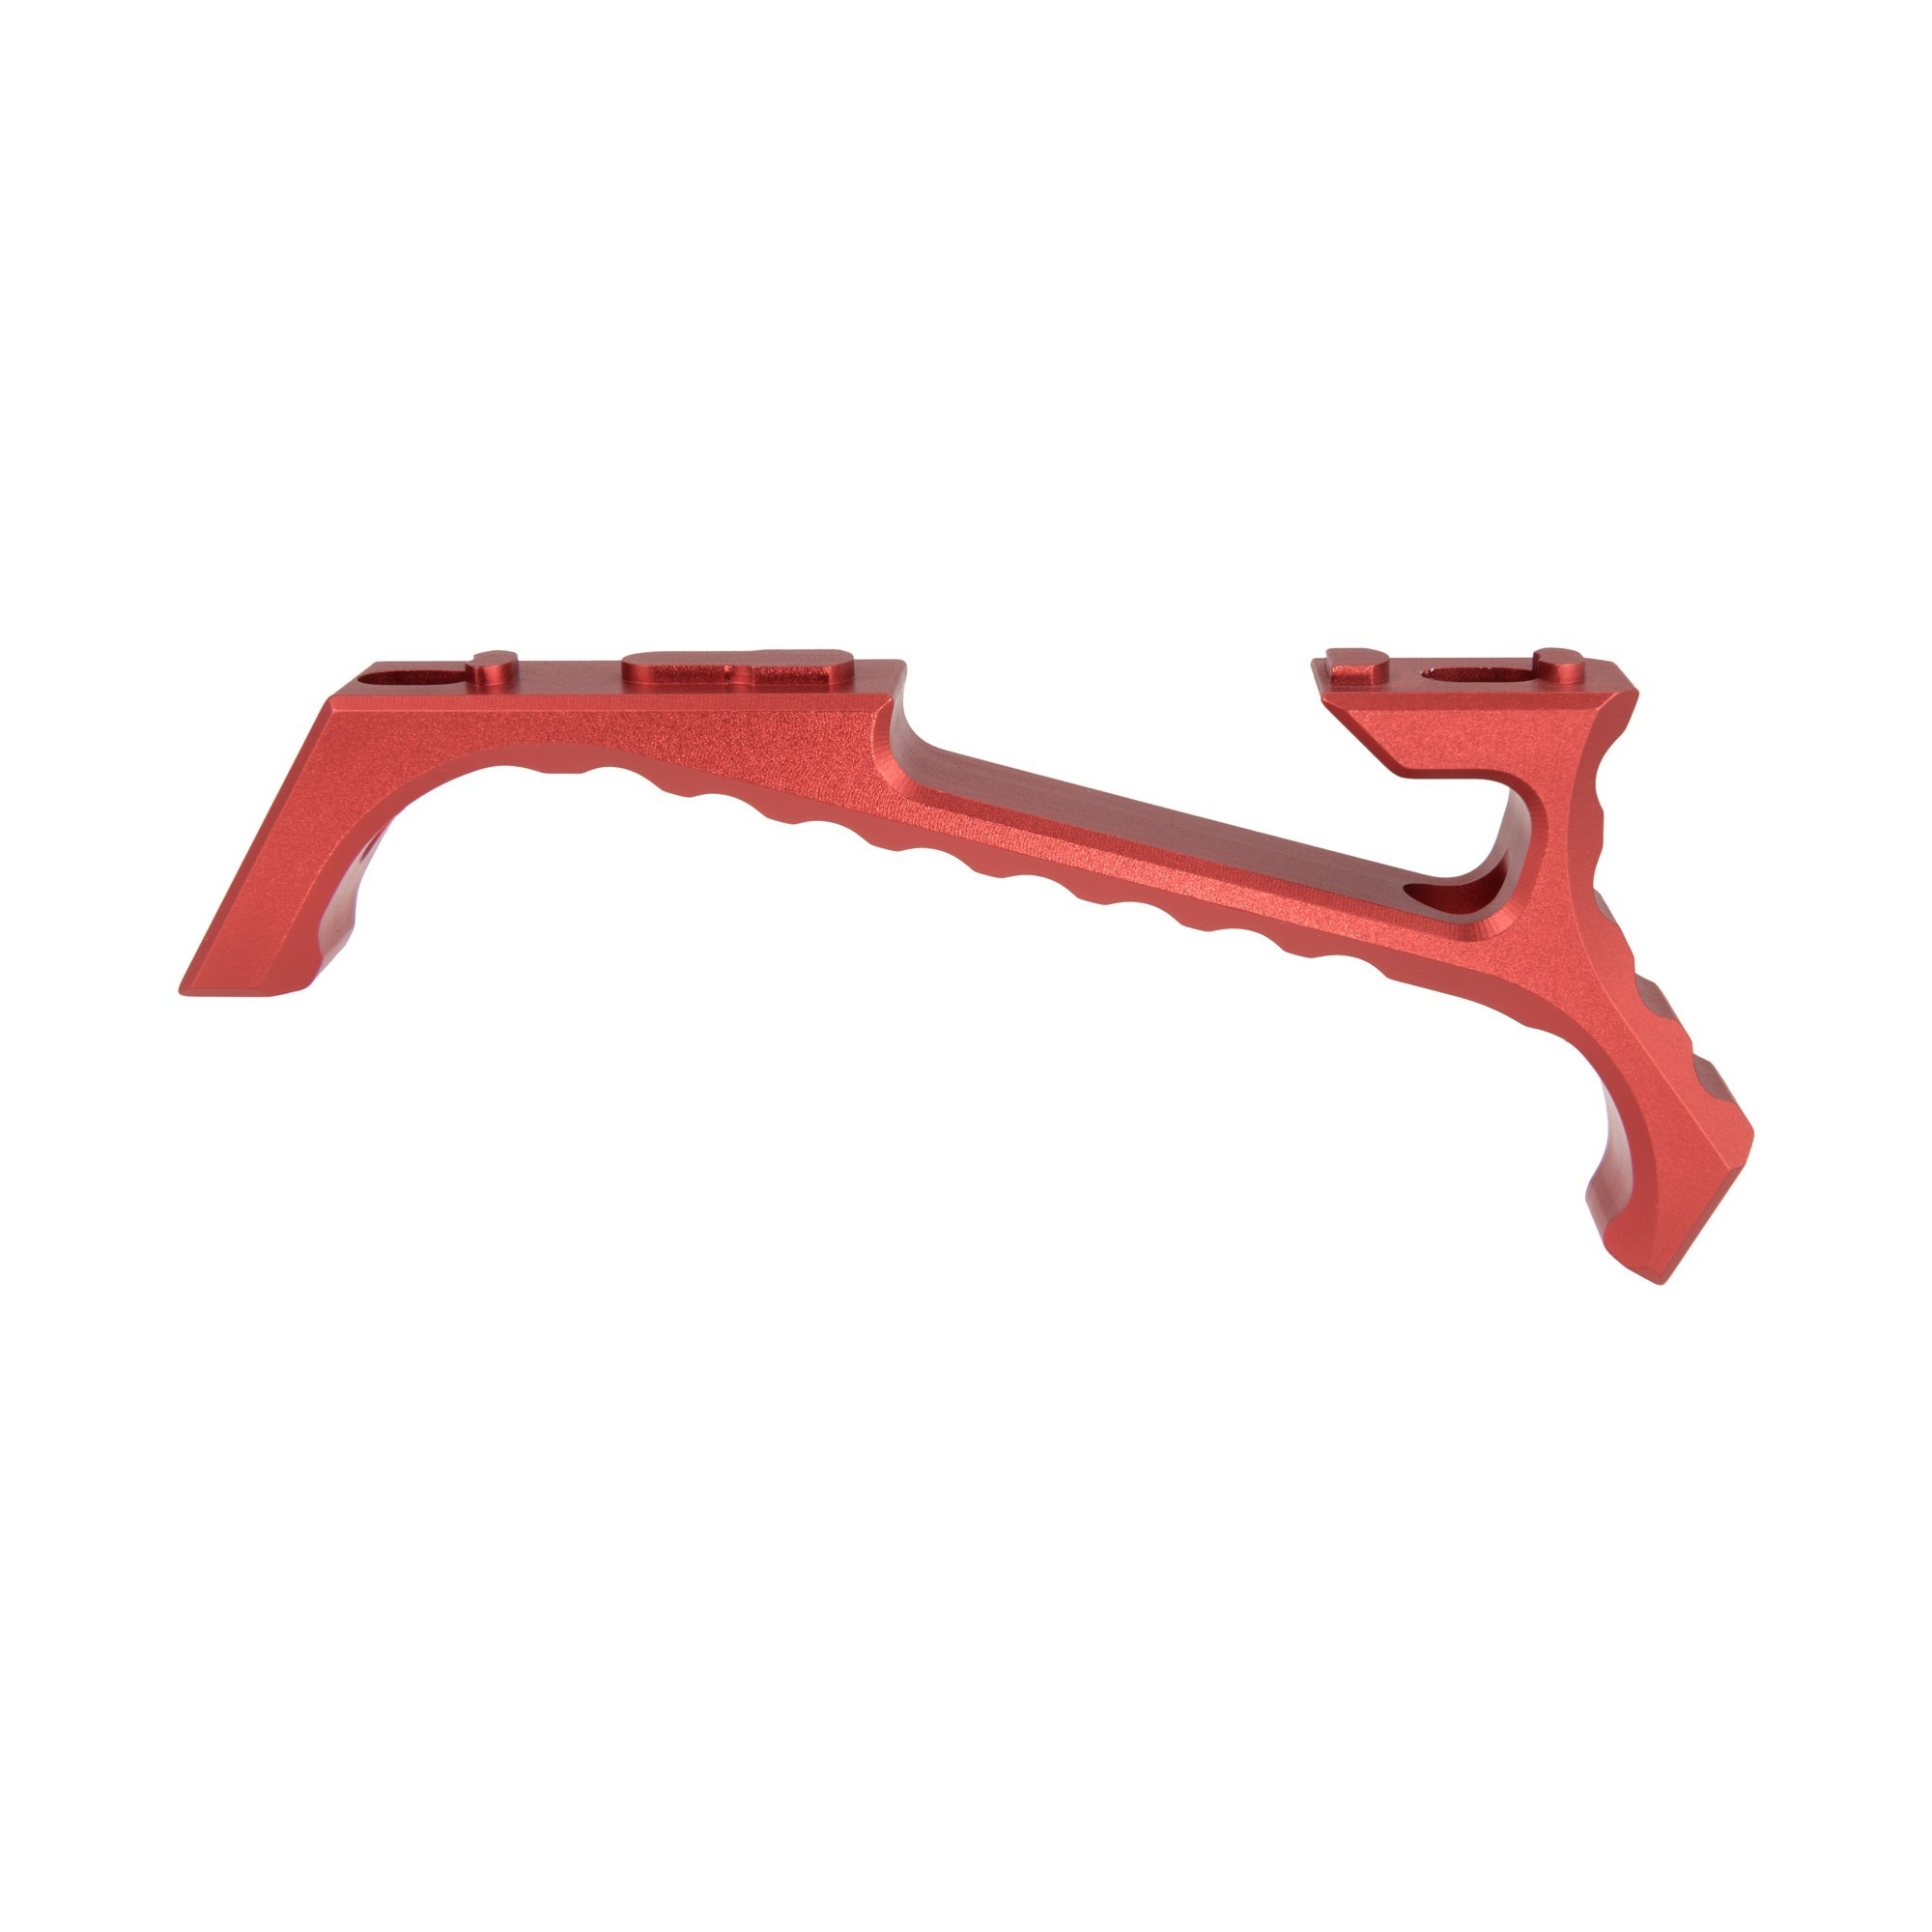
VP23 Angled Grip for Keymod & M-LOK
CNC machined billet aluminum Constructed of high strength aluminum for durability Providing a comfortable angle of hold instead of a flat grip along the rail The wide opening will fit any sized hand and a natural entry to bring the rifle up as smoothly as possible Being adaptable to M-LOKand KeyMod rail systems
Brand: Inferno Airsoft
Category: Sporting Goods > Outdoor Recreation > Hunting & Shooting > Paintball > Paintball Gun Parts & Accessories